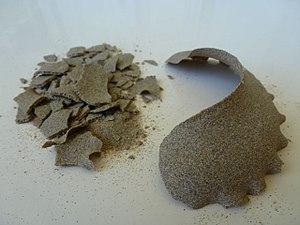
Les Naticidae sont une famille de mollusques de la classe des gastéropodes, et de l'ordre des Littorinimorpha.